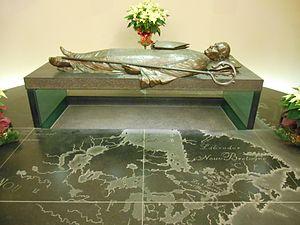
Le tombeau de François de Laval, le premier évêque de Québec, basilique-cathédrale Notre-Dame de Québec
La basilique-cathédrale Notre-Dame de Québec est l'église primatiale du Canada et le siège de l'archidiocèse de Québec. Elle est située dans l'arrondissement historique du Vieux-Québec à Québec, accolée au Séminaire de Québec, face à l’hôtel de ville de Québec et bordée par la rue De Buade. Elle a été classée monument historique en 1966.